Vodnik Square

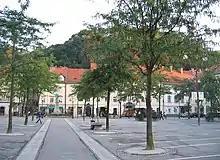
Vodnik Square

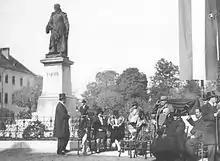
The statue of Valentin Vodnik and a celebration next at the square on the 120th anniversary of the Illyrian Provinces in 1929.

Vodnik Square is a town square in Ljubljana, the capital of Slovenia. It spans the area from the Dragon Bridge across Pogačar Square to the Triple Bridge.